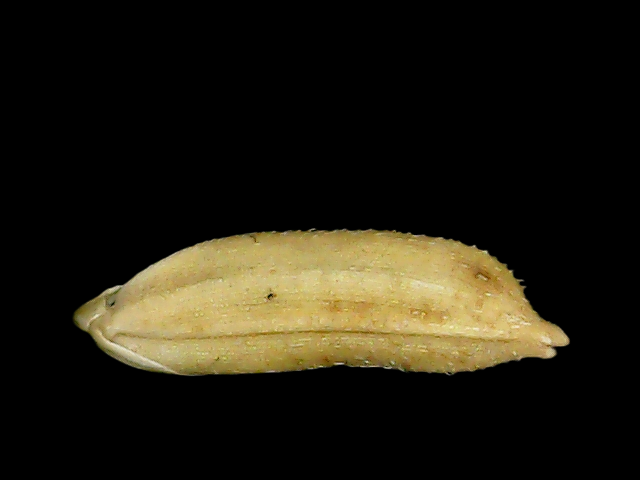
Rice variety: Bd30